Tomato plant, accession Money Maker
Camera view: vertical (180 deg); turntable rotation: 300 degrees
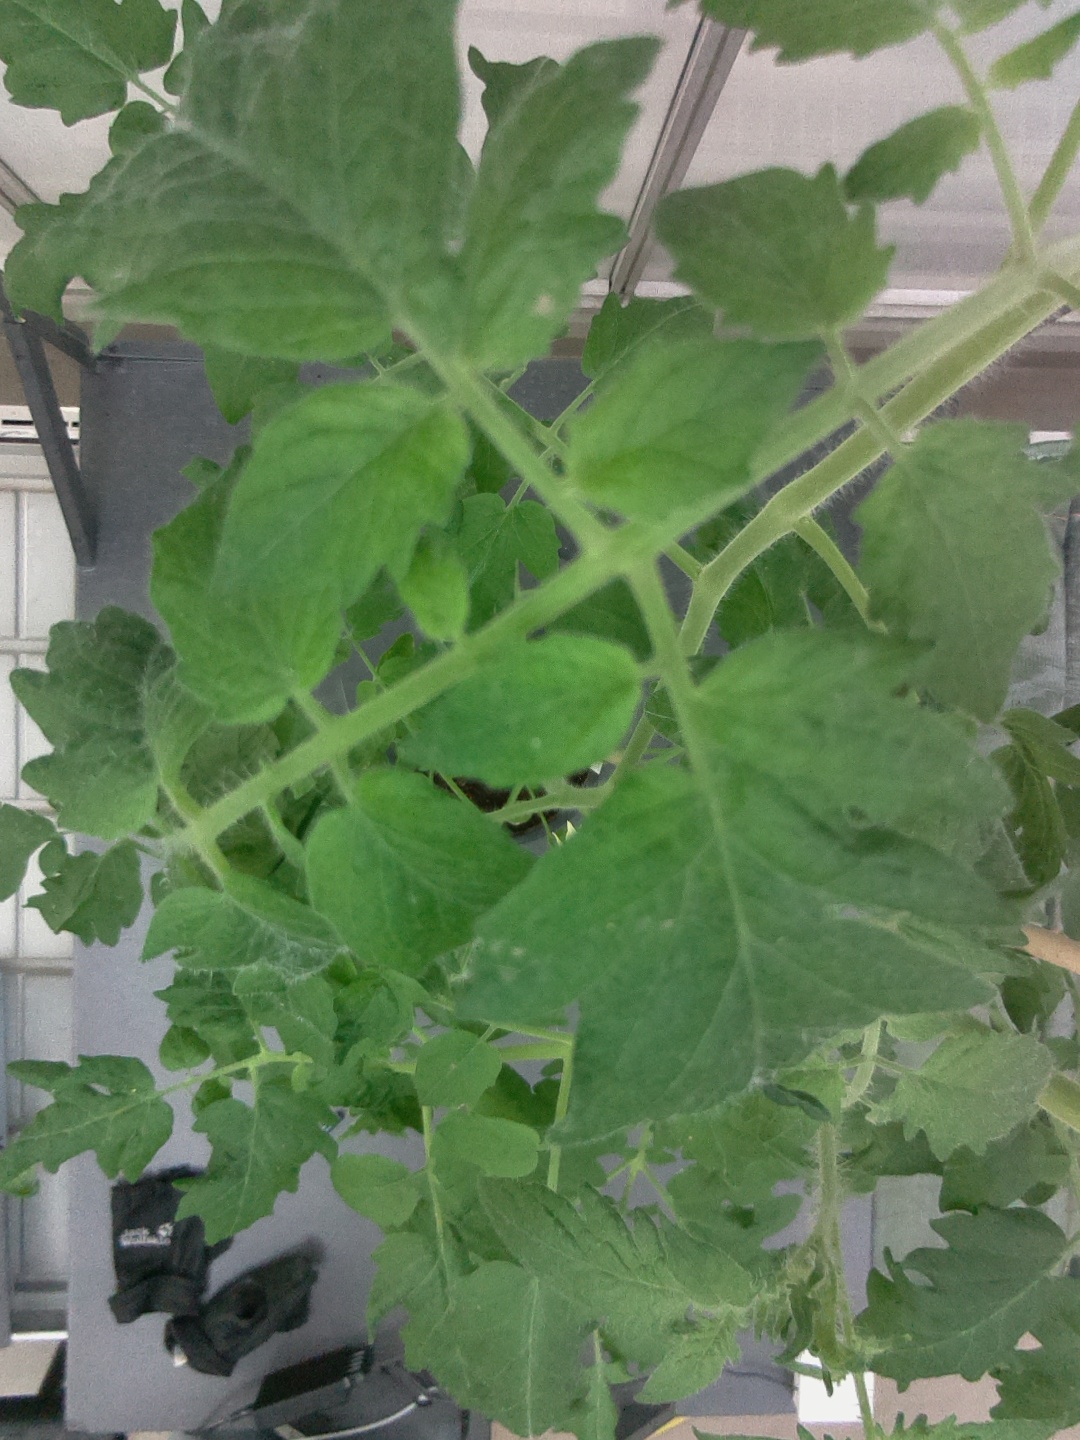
BBCH growth stage 70: Fruits at the main stem or branches visibles